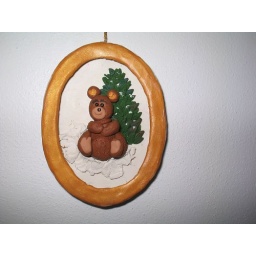
Teddy's sitting on a snow bank in front of a Christmas tree